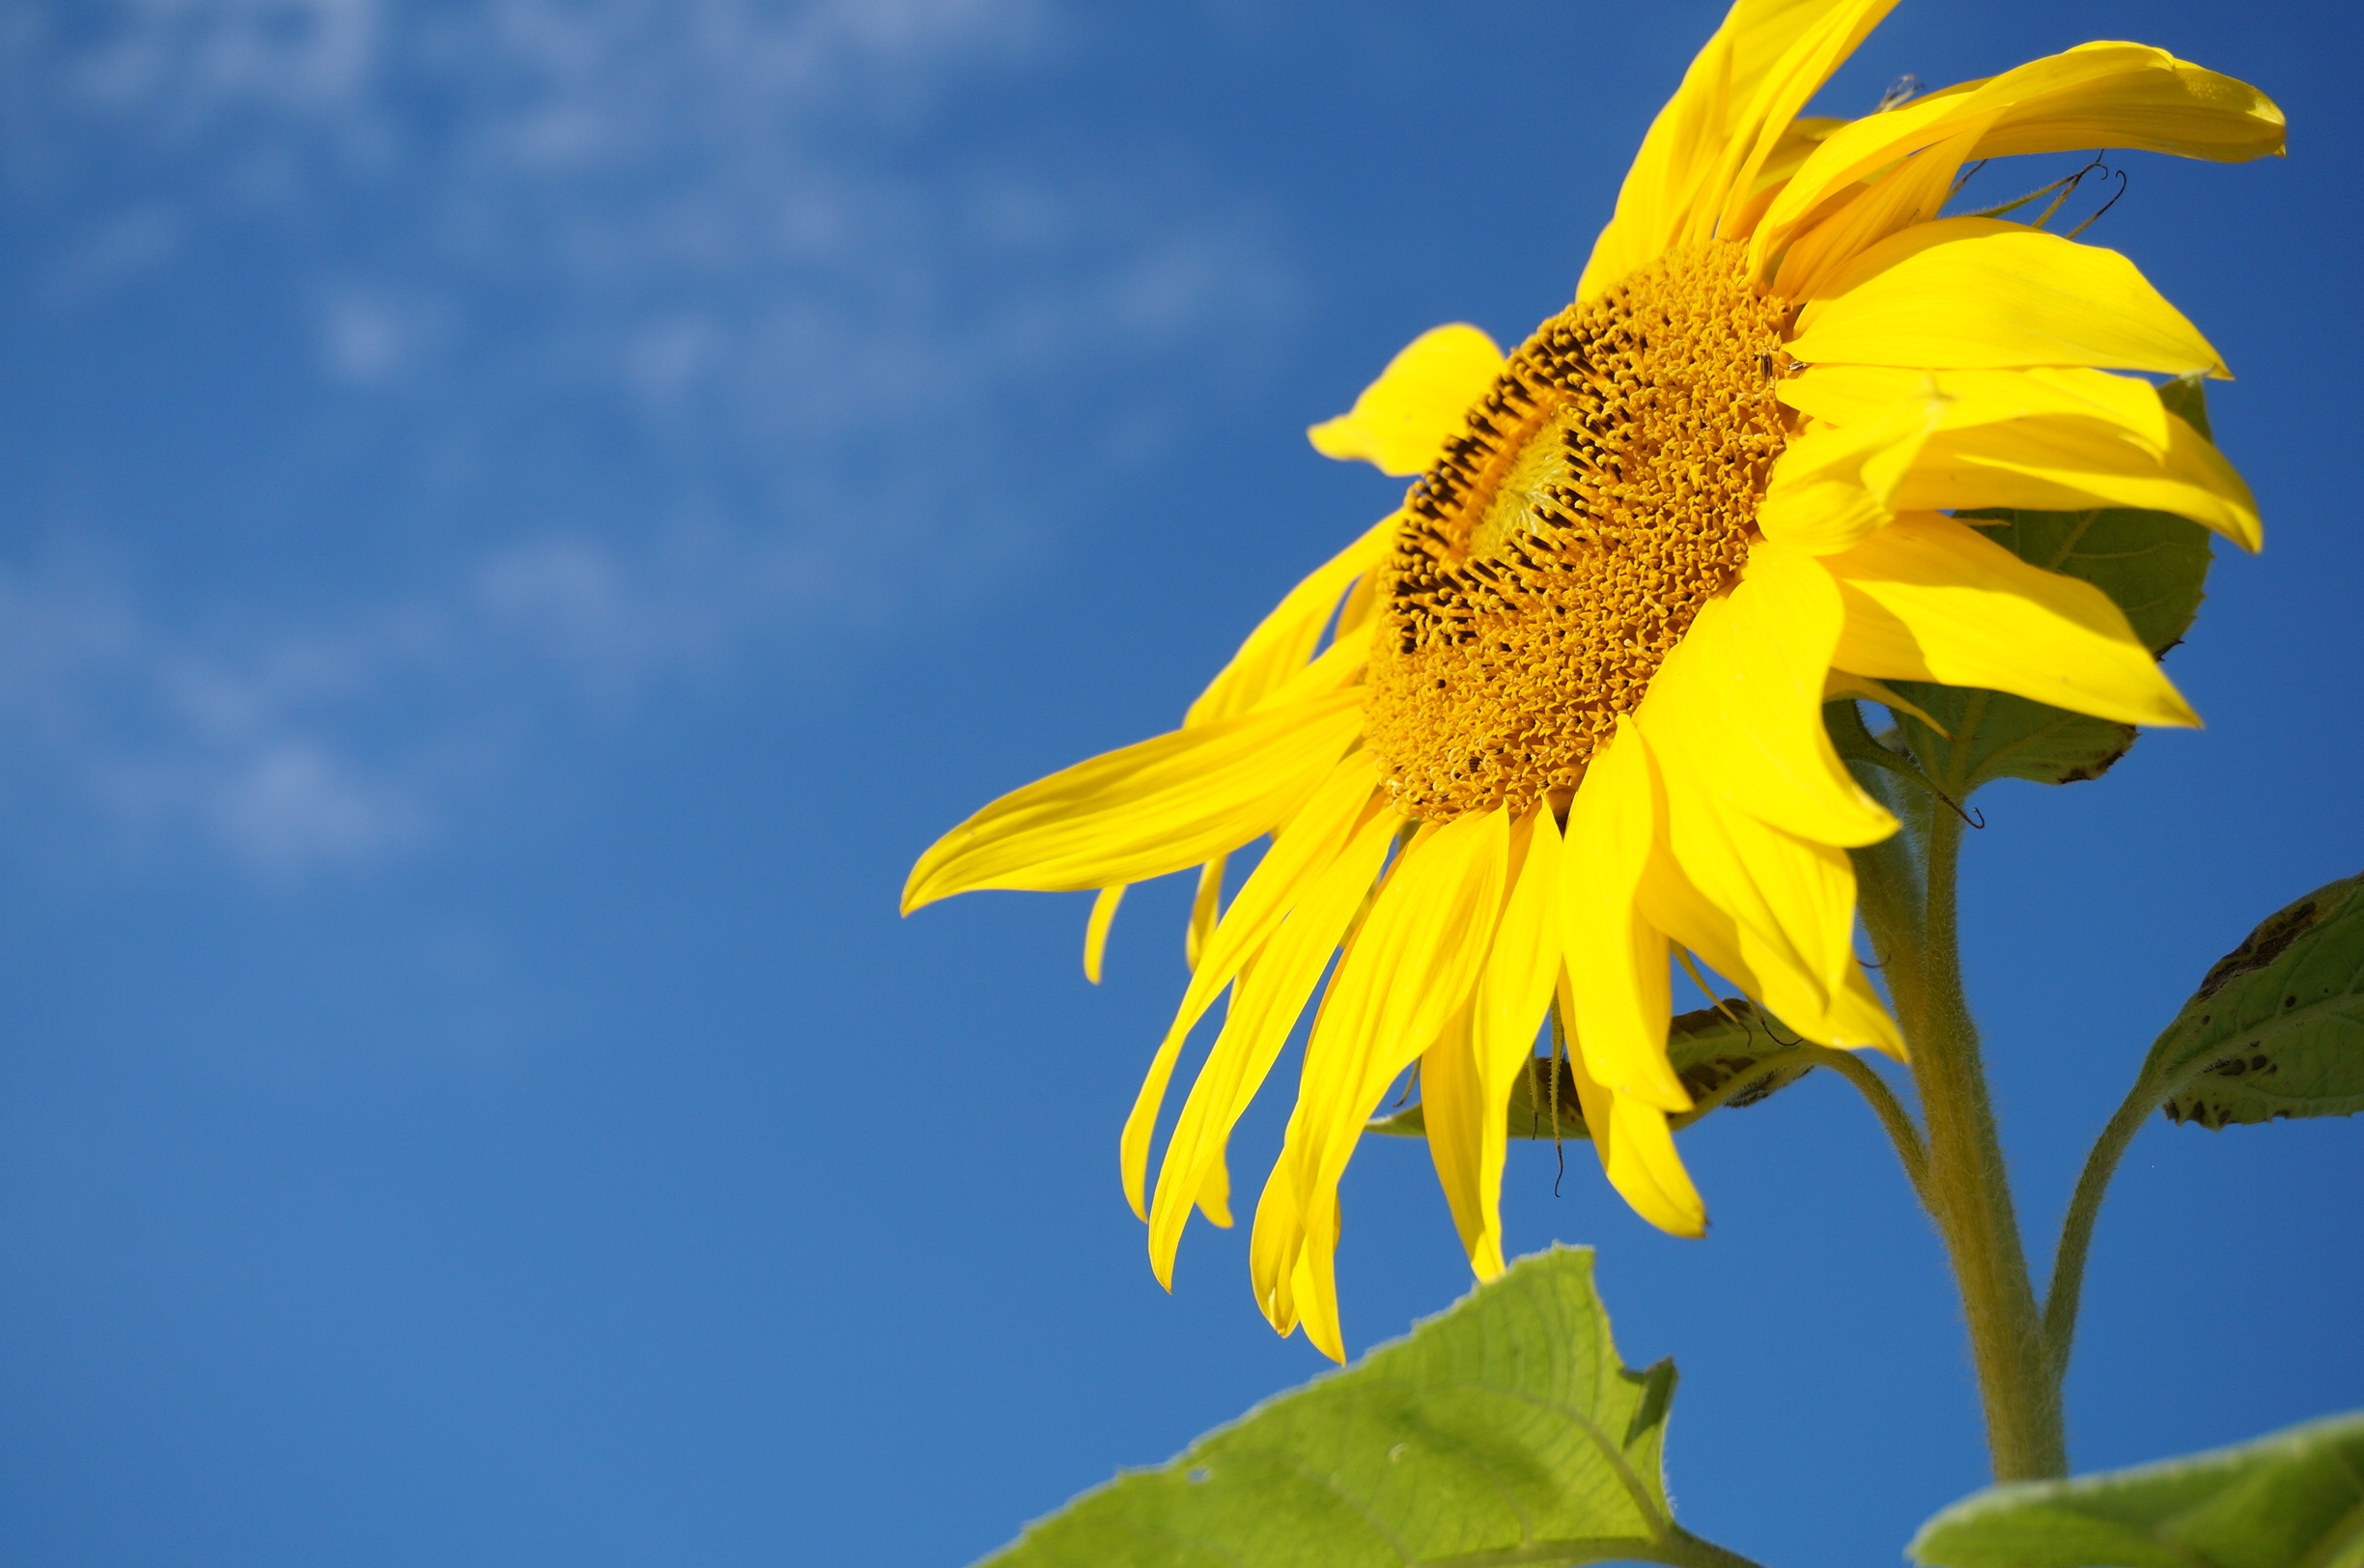
landscape, nature, outdoor, blossom, growth, plant, sky, sun, field, meadow, sunlight, flower, petal, summer, floral, rural, color, botany, blue, colorful, yellow, agriculture, flora, sunflower, blue sky, wildflower, sunny, bright, nectar, bees, macro photography, flowering plant, daisy family, asterales, sunflower seed, plant stem, land plant